Guillermo Tolentino

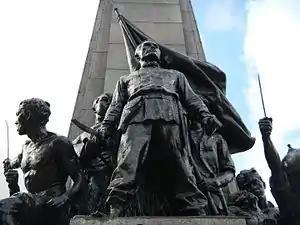
Detail of Tolentino's statues of Bonifacio and the Katipuneros

Tolentino, upon returning from Europe in 1925, was appointed as a professor at the University of the Philippines' School of Fine Arts and opened his studio in Manila on January 24.